Prehistoric Iberia

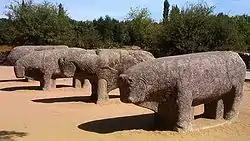
Verracos

It is also the period of the great expansion of megalithism, with its associated collective burial practices. In the early Chalcolithic period this cultural phenomenon, maybe of religious undertones, expands along the Atlantic regions and also through the south of the peninsula (additionally it's also found in virtually all European Atlantic regions). In contrast, most of the interior and the Mediterranean regions remain refractary to this phenomenon.